St. Peter's AME Zion Church

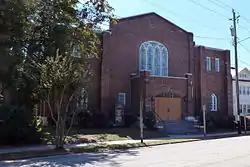

St. Peter's AME Zion Church is a historic African Methodist Episcopal church located at 615 Queen Street in New Bern, Craven County, North Carolina. It was built between 1923 and 1942, on the site of the 1914 church building which was destroyed by fire in 1922. It is a large three bay by seven bay, rectangular brick church building in the Late Gothic Revival style. It features a gabled nave flanked by two-story truncated stair towers. Also on the property is the contributing 1926 parsonage; a -story, frame American Craftsman style dwelling. It is known within the denomination as the "Mother Church of Zion Methodism in the South," and the oldest existing African Methodist Episcopal congregation in the South.